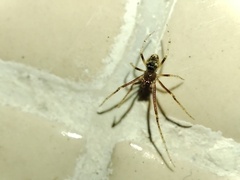
Species: Parasteatoda_tepidariorum